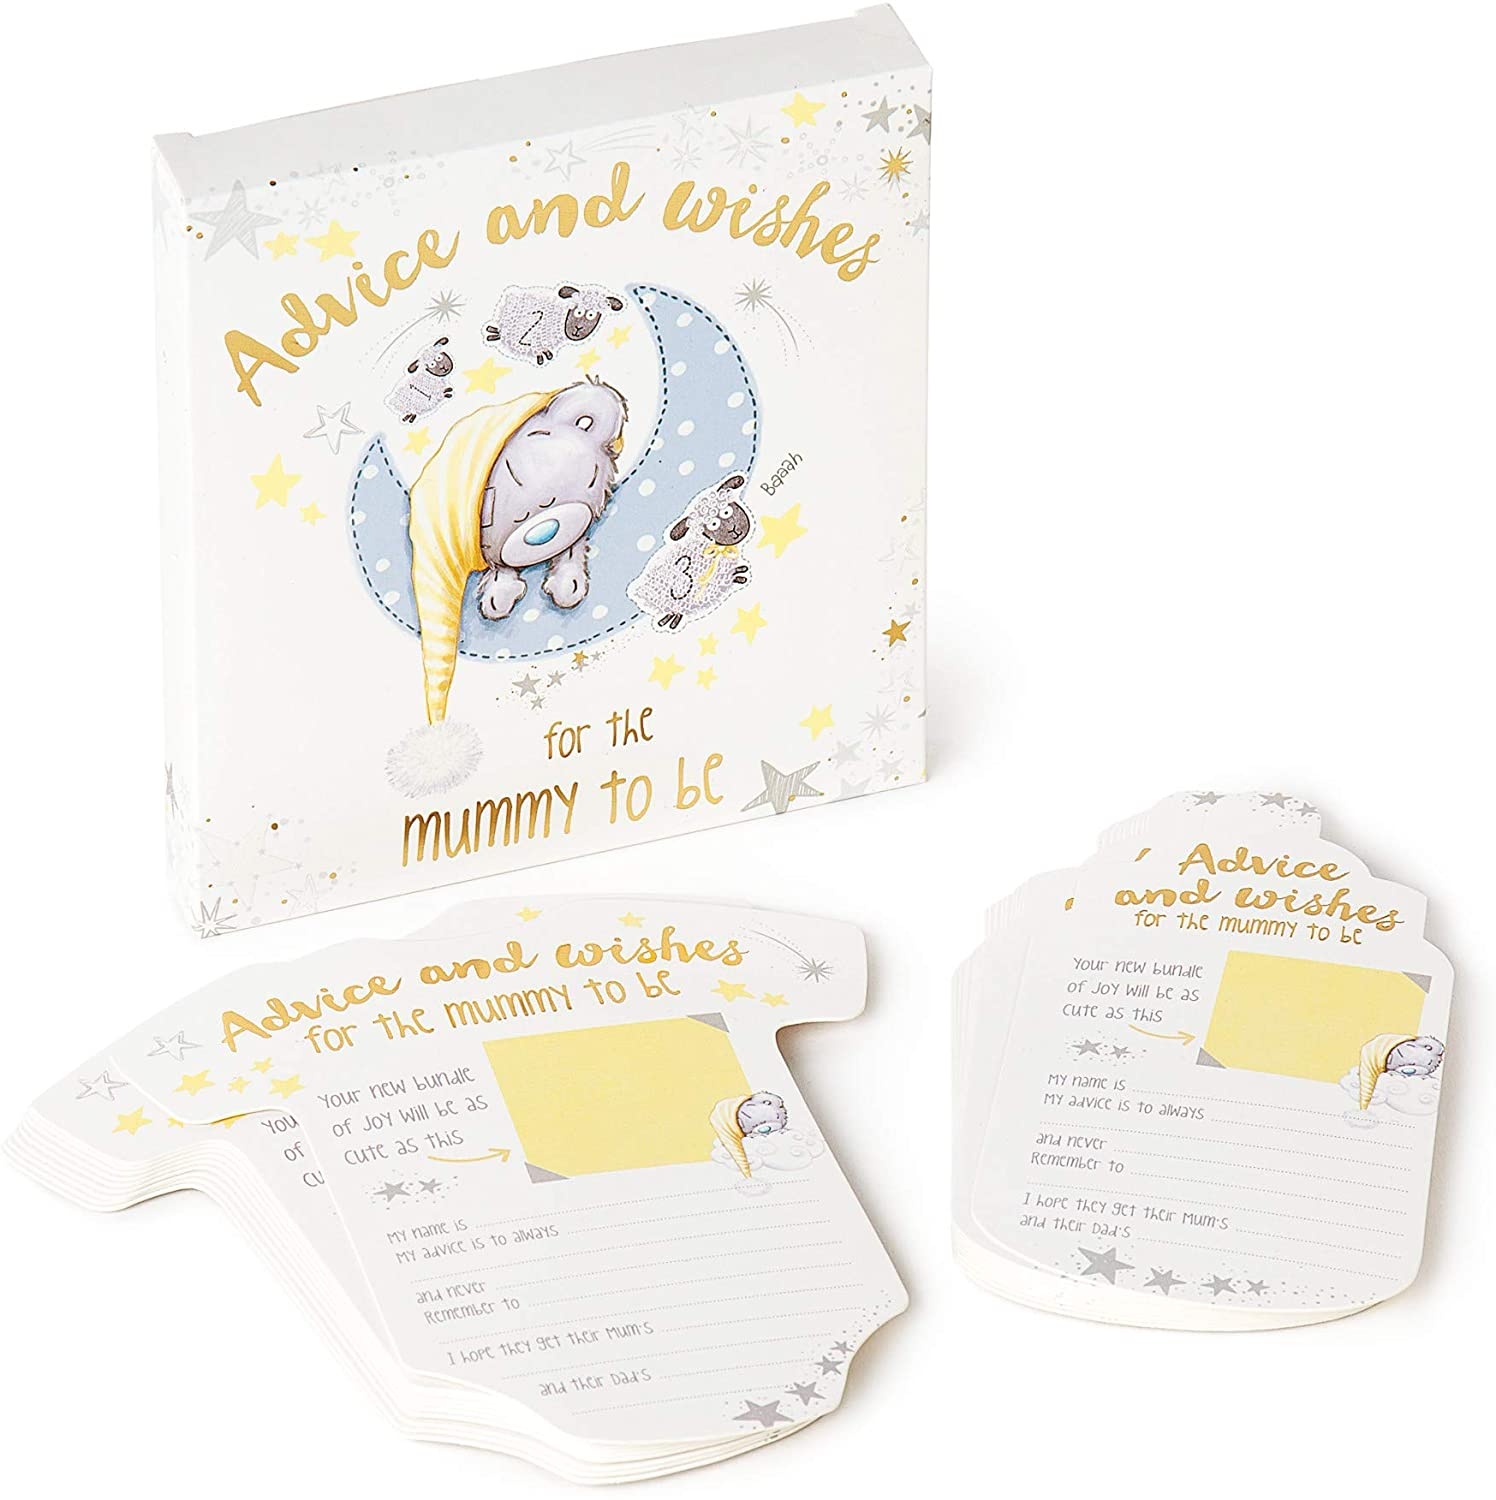
Tiny Tatty Teddy Me to You Baby Shower Prediction and Advice Cards
Official me to you tiny tatty teddy baby shower advice cards. Pack contains 20 cards - 10 shaped as baby bottles & 10 shaped as baby grows. Each card has space for a doodle of baby, guests name, advice to always..., advice to never..., remember to..., mum's best feature & dad's best feature. Cards have a cute tiny tatty teddy illustration with sleeping sheep design and yellow & gold foil detailing. Baby shower advice cards are the perfect fun game for playing at a baby shower!
Brand: Me To You
Category: Arts & Entertainment > Party & Celebration > Party Supplies > Advice Cards